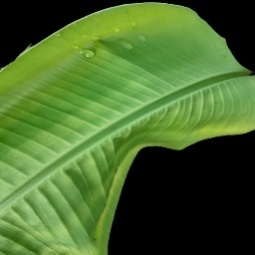
Label: Calcium